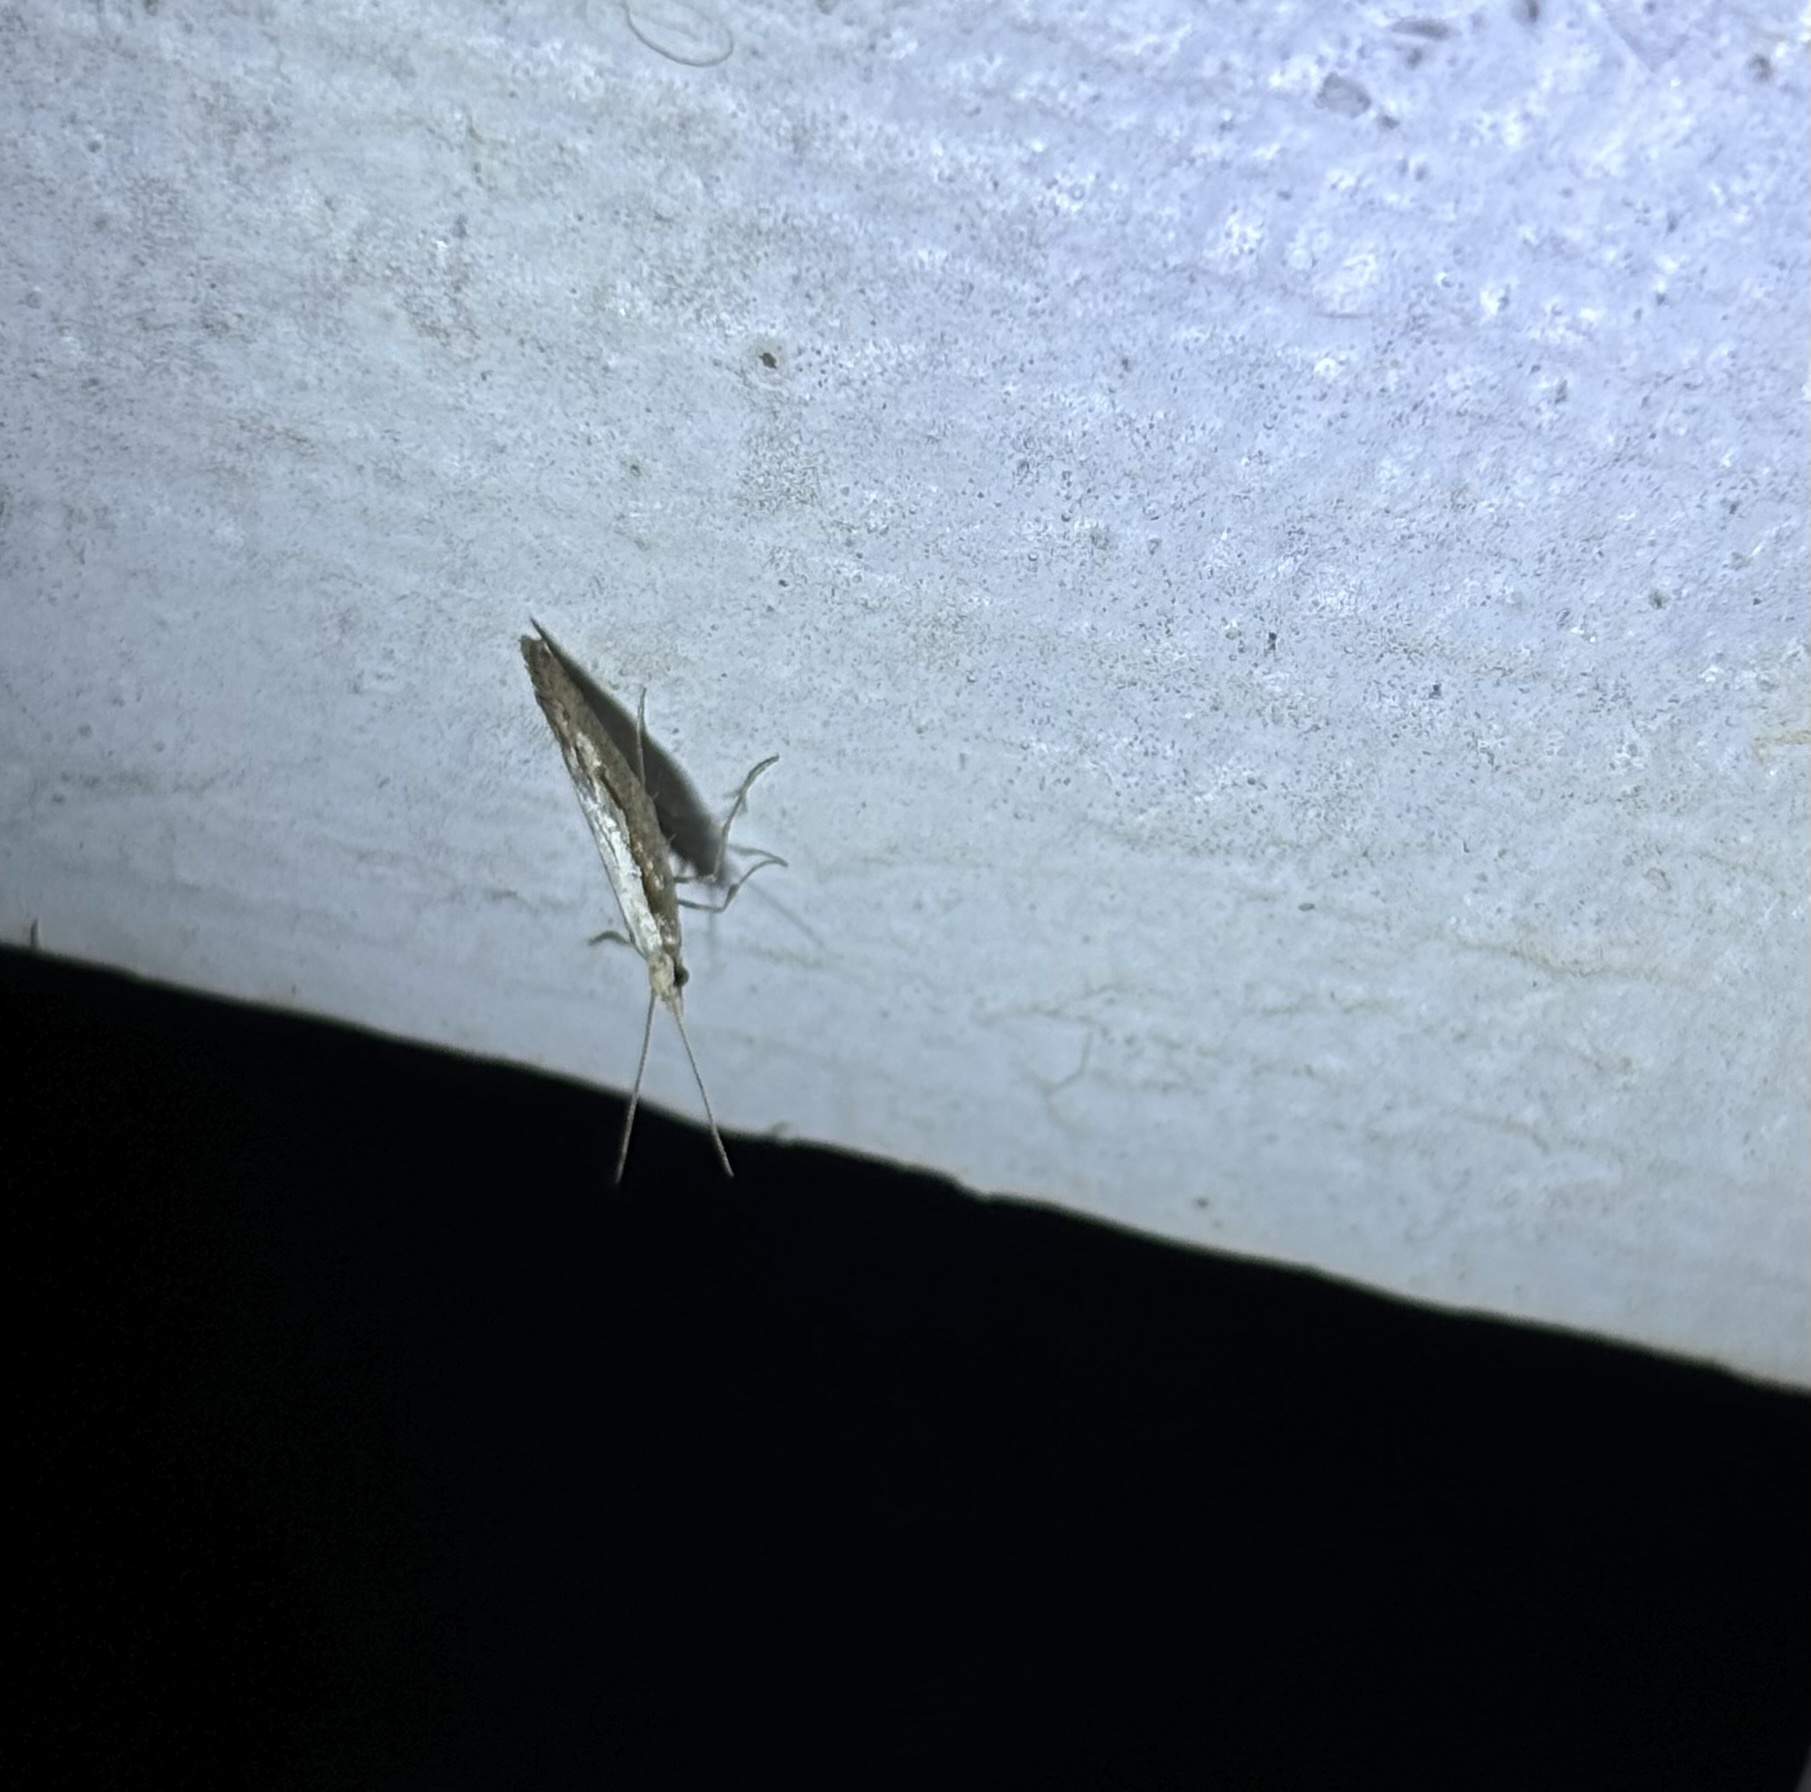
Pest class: diamondback_moth